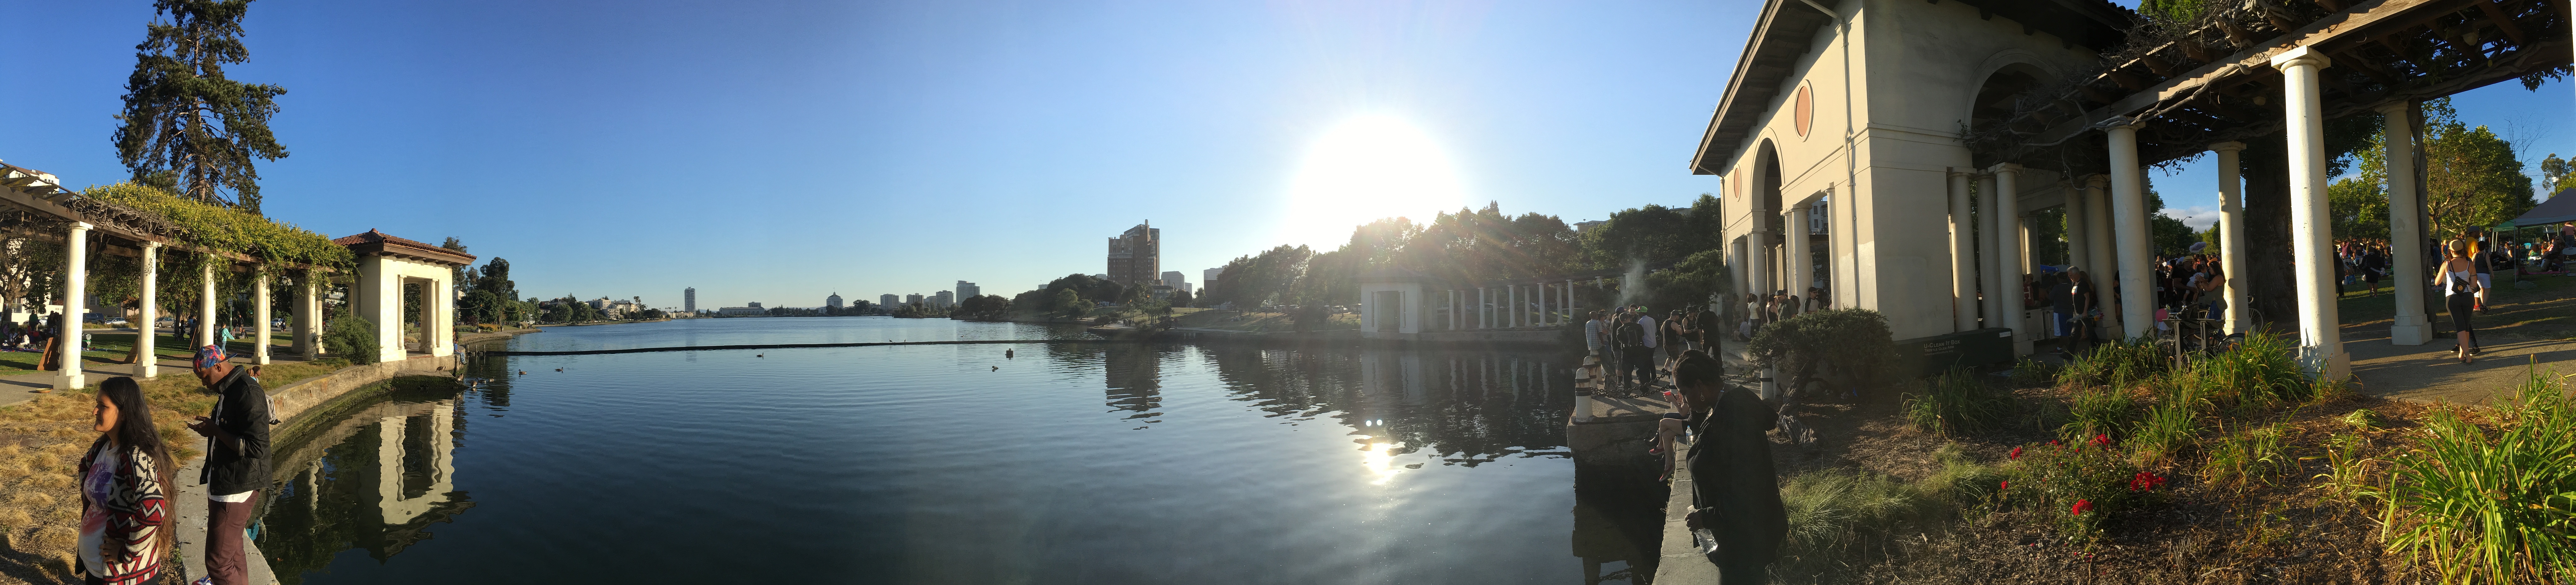
canal, reflection, vehicle, tourism, waterway, body of water